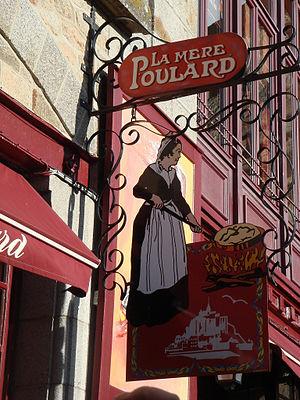
Enseigne, antérieure à 2010, ""La Mère Poulard"" au Mont-Saint-Michel, Normandie.